John Harwood (journalist)

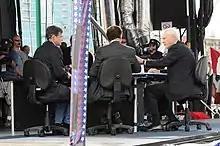
Harwood and Howard Fineman appearing on "Hardball with Chris Matthews" (2008)

After graduating from college, Harwood joined the "St. Petersburg Times" in Florida, working in Tampa Bay, Tallahassee, and Washington. He traveled to South Africa, covering developments in the final years of apartheid. He was a Nieman Fellow at Harvard University from 1989 to 1990. He became the White House correspondent for the "Wall Street Journal" in 1991, covering the George H. W. Bush administration. He subsequently became a Capitol Hill correspondent and, in 1997, political editor and chief political correspondent for the newspaper. Harwood became chief Washington correspondent for CNBC in March 2006.